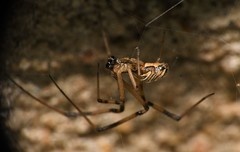
Species: Lactrodectus_hesperus